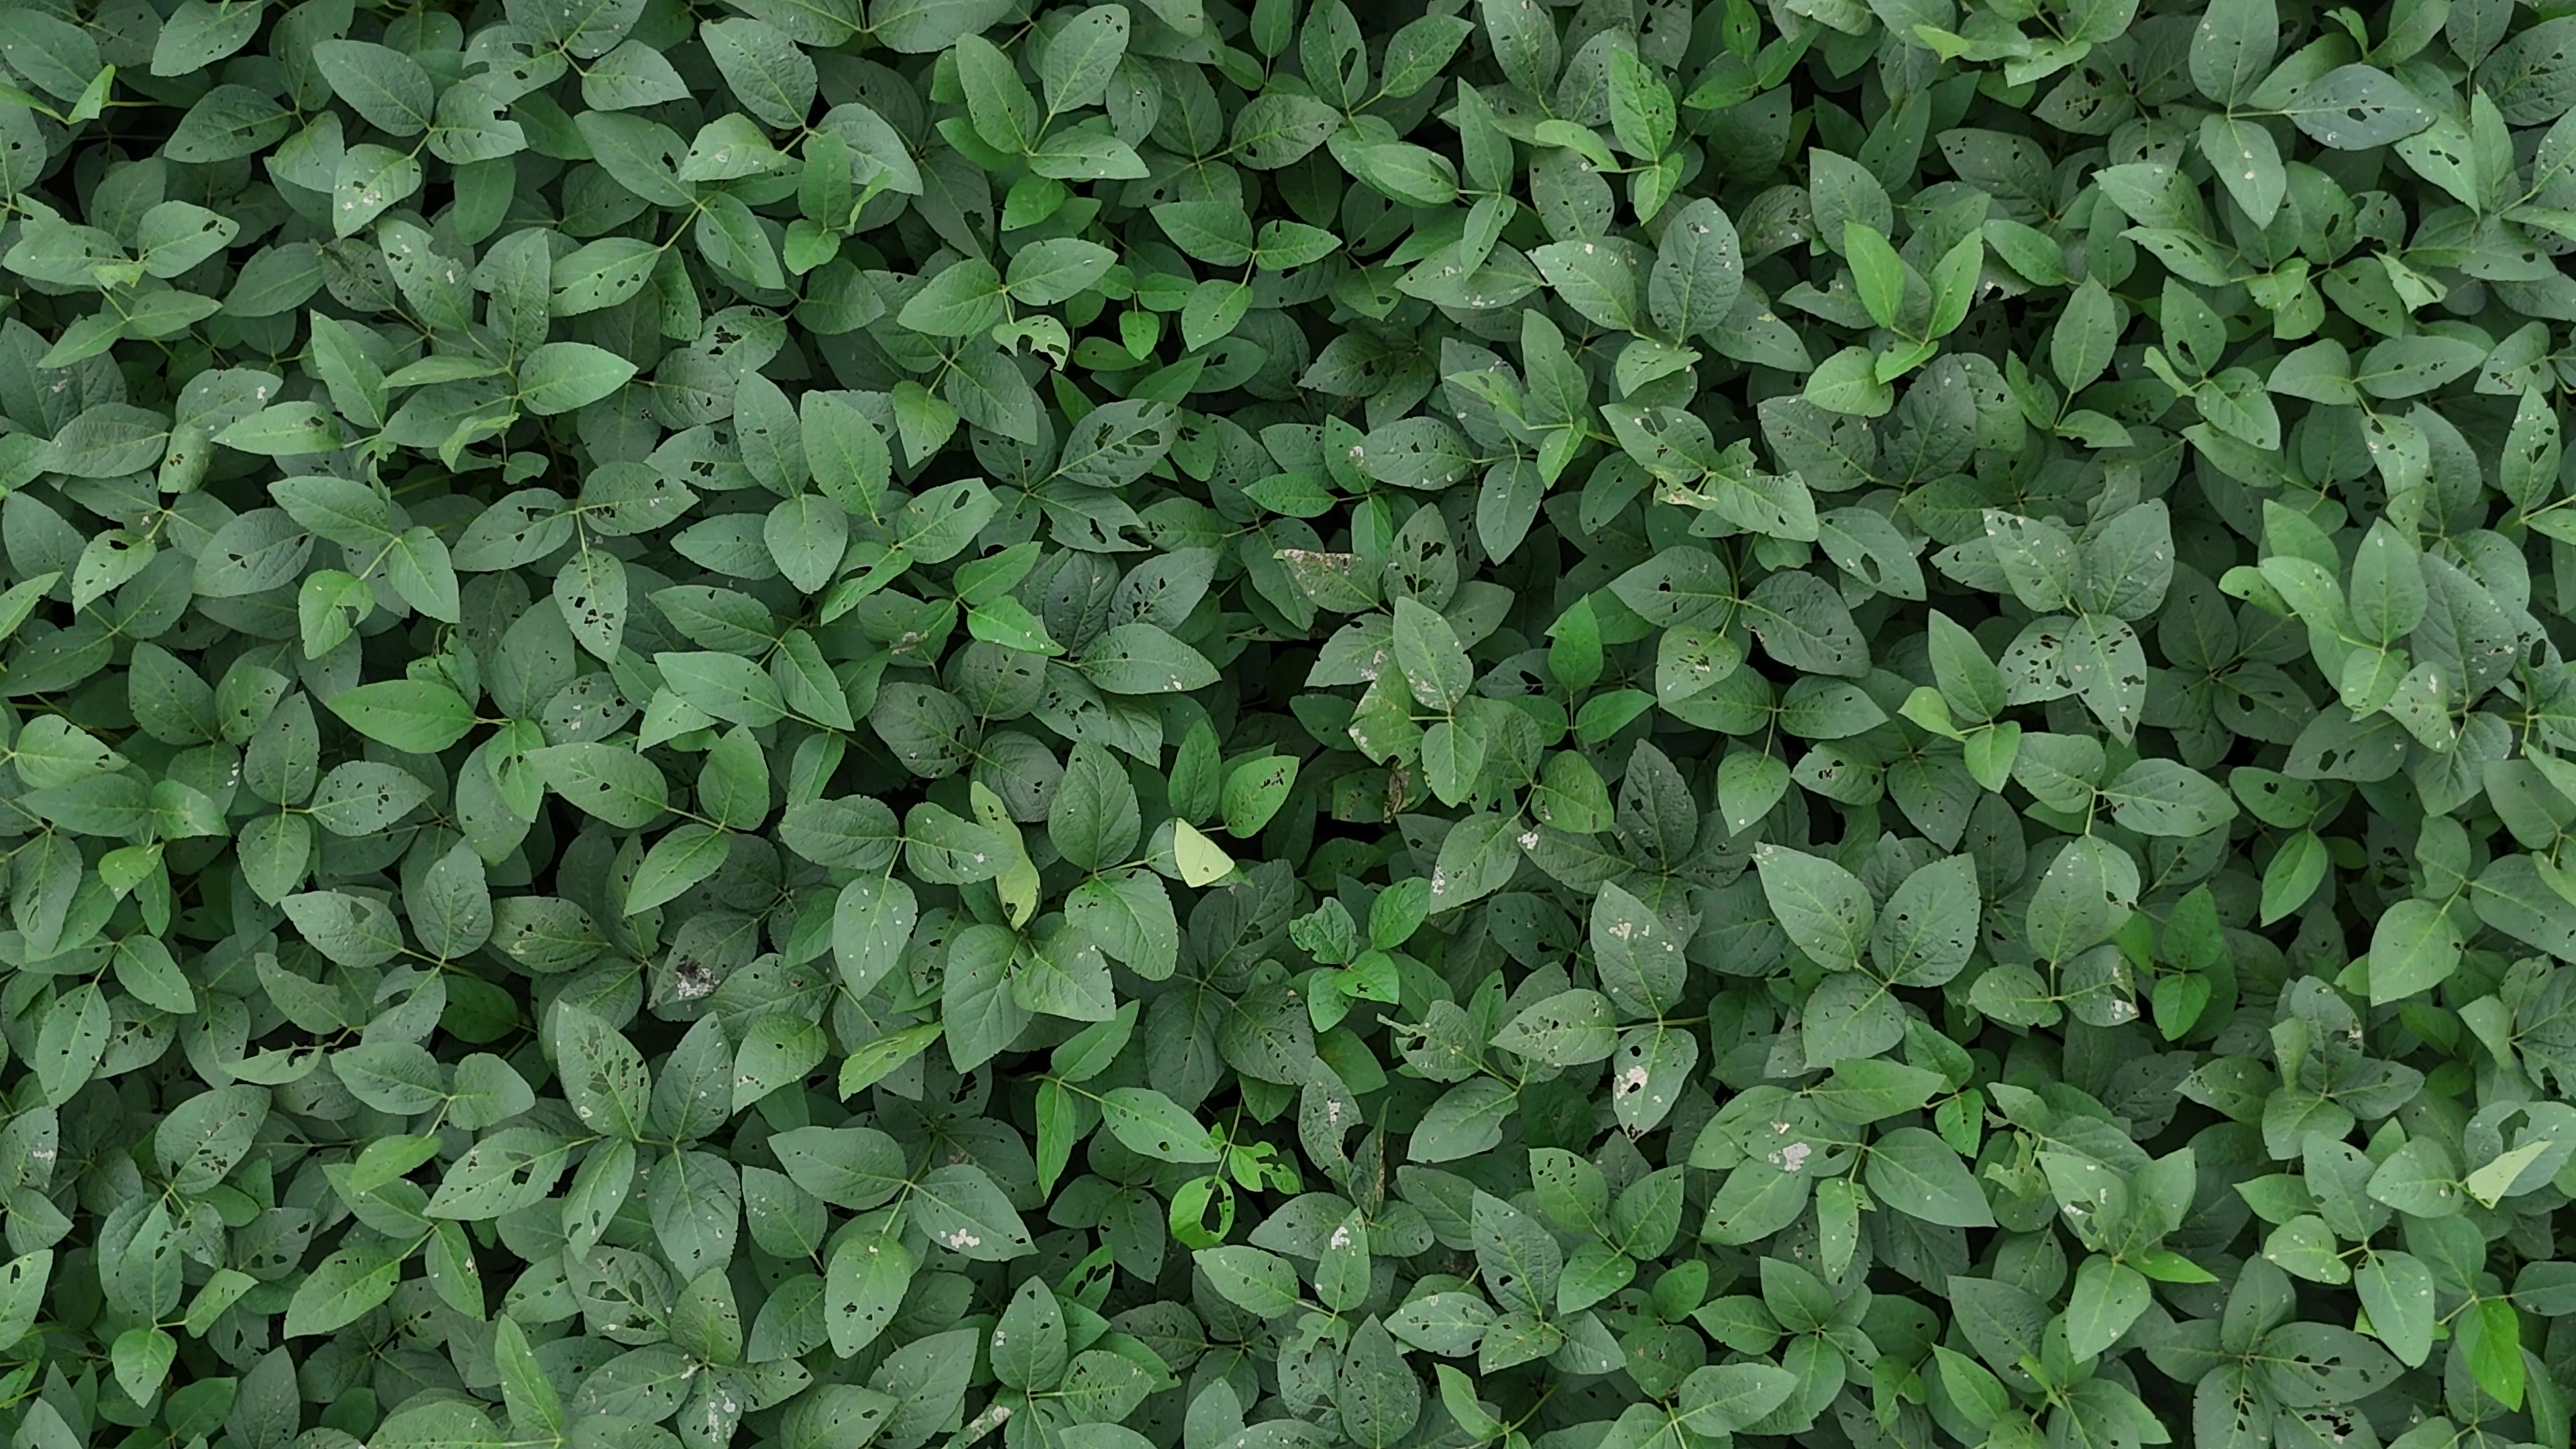
Label: Semilooper_Pest